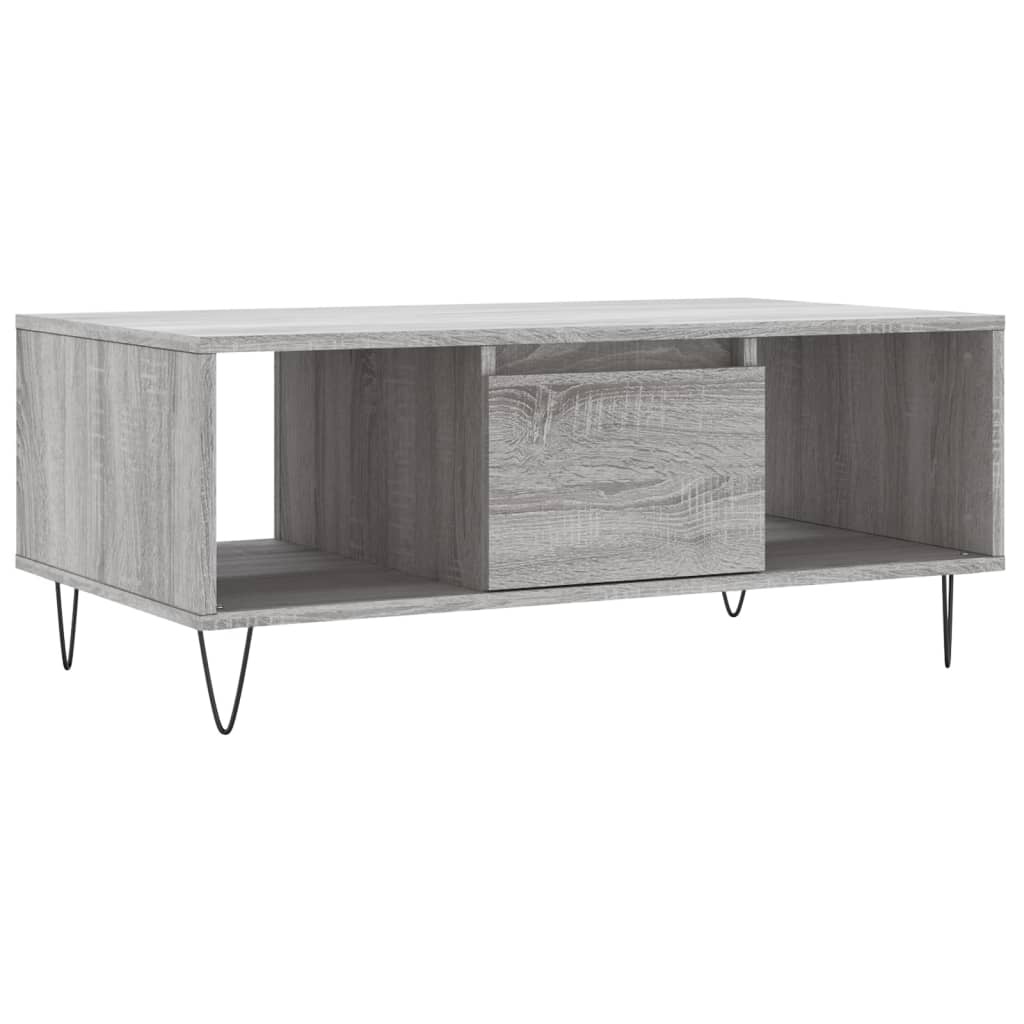
Harmaa sohvapöytä Luminita 90x50x36,5cm (puinen)
Harmaa sohvapöytä 90x50x36,5cm puinen Lisää hieman eleganssia olohuoneeseesi tällä tyylikkäällä sohvapöydällä. Kestävä materiaali: Tekninen puu on poikkeuksellisen laadukasta ja sileäpintaista. Se on myös luja, vakaa ja kosteudelle vastustuskykyinen. Teknisestä puusta valmistettu sivukaappi on helppo puhdistaa kostealla liinalla. Runsaasti säilytystilaa: Sohvapöytä on varustettu yhdellä laatikolla ja kahdella lokerolla, joten se tarjoaa runsaasti säilytystilaa tärkeiden tavaroiden järjestyksessä ja kättesi ulottuvilla pitämiseen. Tukeva pöytälevy: Tukeva pöytälevy on täydellinen juomien, ruoan ja koriste-esineiden sijoittamiseen. Metallijalat: Metallijalat lisäävät sisustukseesi modernia ja rauhoittavaa tyyliä ja takaavat samalla vakauden. Väri: harmaa Sonoma Materiaali: tekninen puu, metalli Mitat: 90 x 50 x 36,5 cm (P x L x K) Asennus vaaditaan: kyllä
Brand: Vuodevaatteet
Category: Furniture > Cabinets & Storage